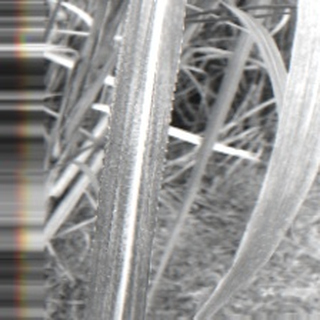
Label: sugarcane_bacterial_blight